Blue Wedges

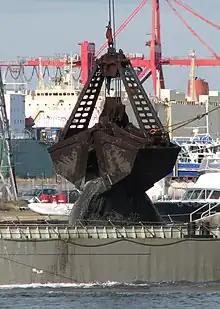
Dredged material from the Yarra River being deposited

Blue Wedges is a conservation organisation in conflict with Australia's Victorian government policy to deepen shipping channels in Port Phillip and the large scale development of Ramsar listed Westernport. The Blue Wedges is a coalition of over 65 environmental and bay user groups opposed to development in the Melbourne Bays that they deem to be unsustainable, such as the Port of Melbourne Corporation's Channel Deepening Project. The Blue Wedges Coalition includes angling groups and peak bodies, professional fishing associations, diving and charter operators along with the more traditional coastal protection groups and bayside industry sectors. The Blue Wedges Coalition is supported in its goal to protect the bays by other environmental entities including the Victorian National Parks Association, Australian Conservation Foundation, Friends of the Earth, The Wilderness Society, Environment Victoria, Port Phillip Conservation Council and Western Region Environment Centre under a joint statement issued by these groups opposing the project and calling for action to stop the project from the Victorian Government.